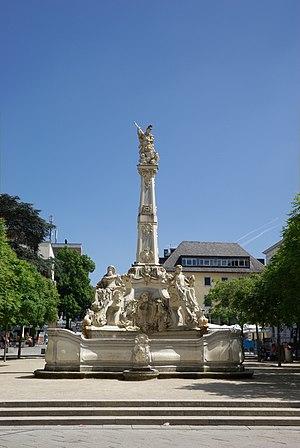
Trèves, place du marché aux grains, fontaine de Saint-Georges. Fontaine rococo avec des représentations des Quatre Saisons, avec Saint-Georges terrassant le Dragon au sommet de l'obélisque. 1749. Architecte Johannes Seiz, sculpteur Joseph Amlinger, Tailleur de pierre Michel Schmitt et Johannes Steinem.